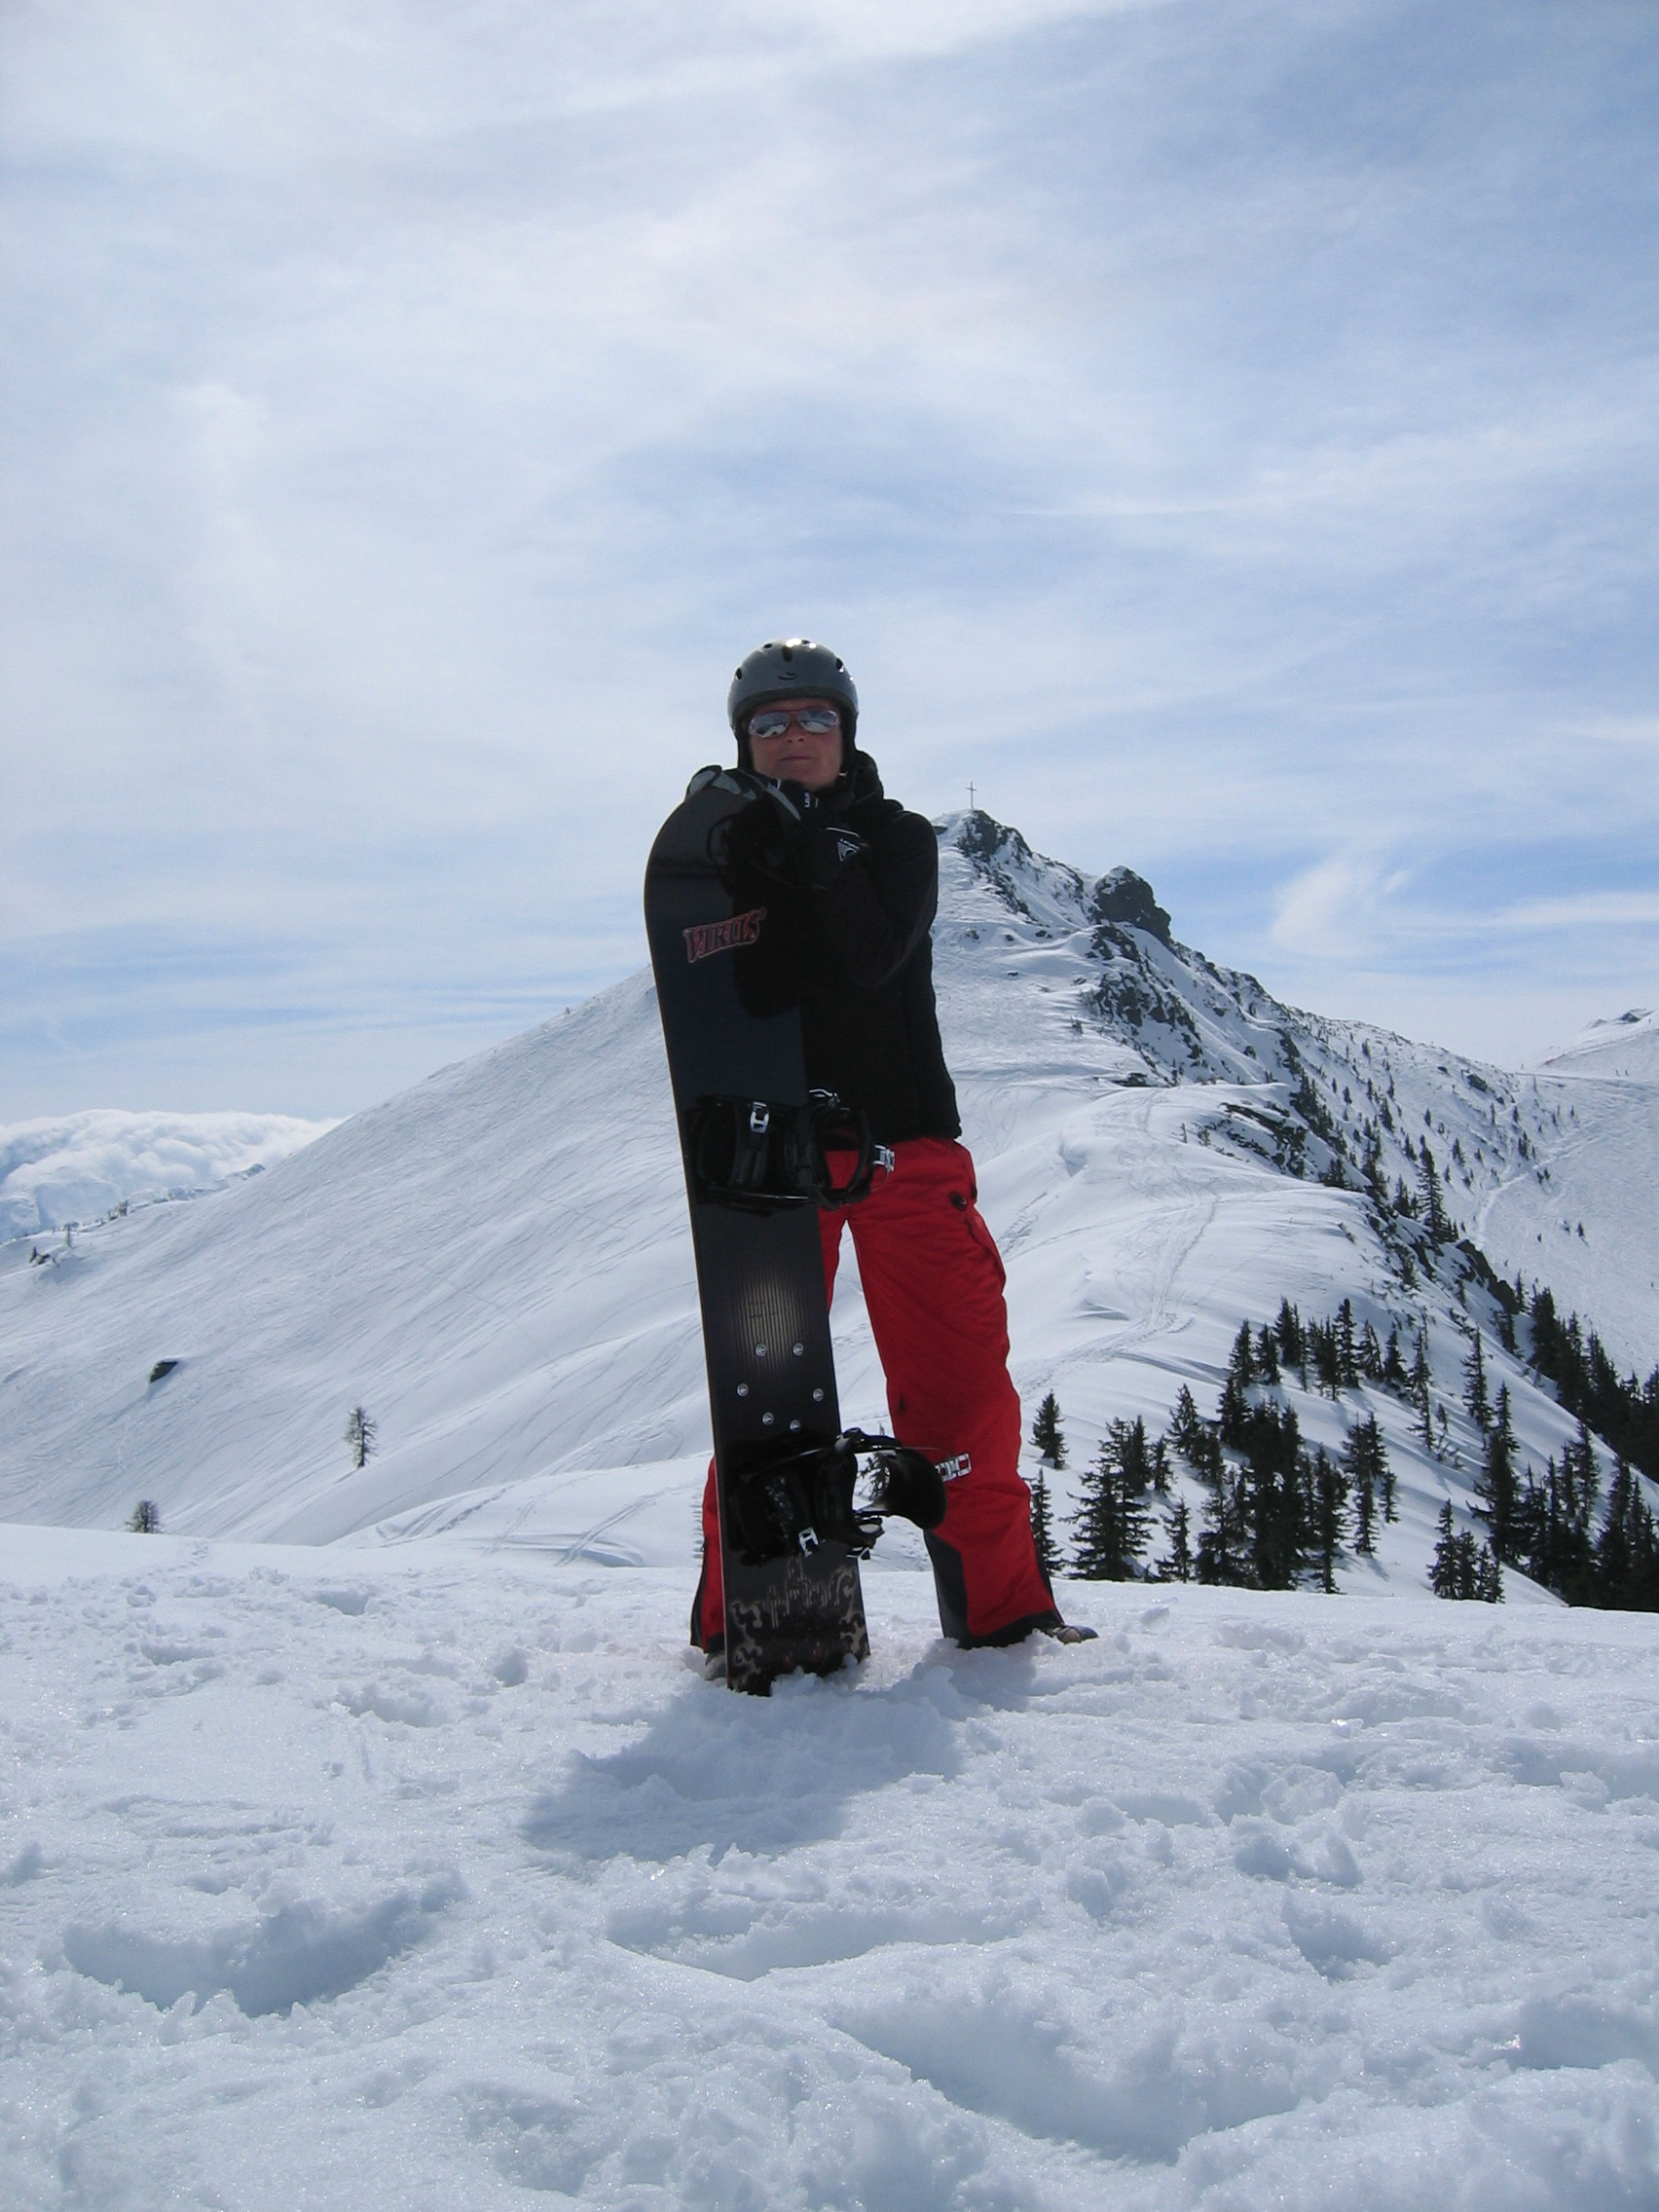
landscape, mountain, snow, winter, weather, alpine, snowshoe, freedom, snowboard, summit, austria, mountaineering, winter sport, sports, mountains, footwear, new zealand, snowboarding, winter dream, wintry, freeride, winter sports, ski touring, dream day, salzburger land, freeriding, nordic skiing, ski mountaineering, wagrain, geological phenomenon, snowboarders, semolina kar corner, sportwelt amad